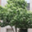
Label: oak_tree